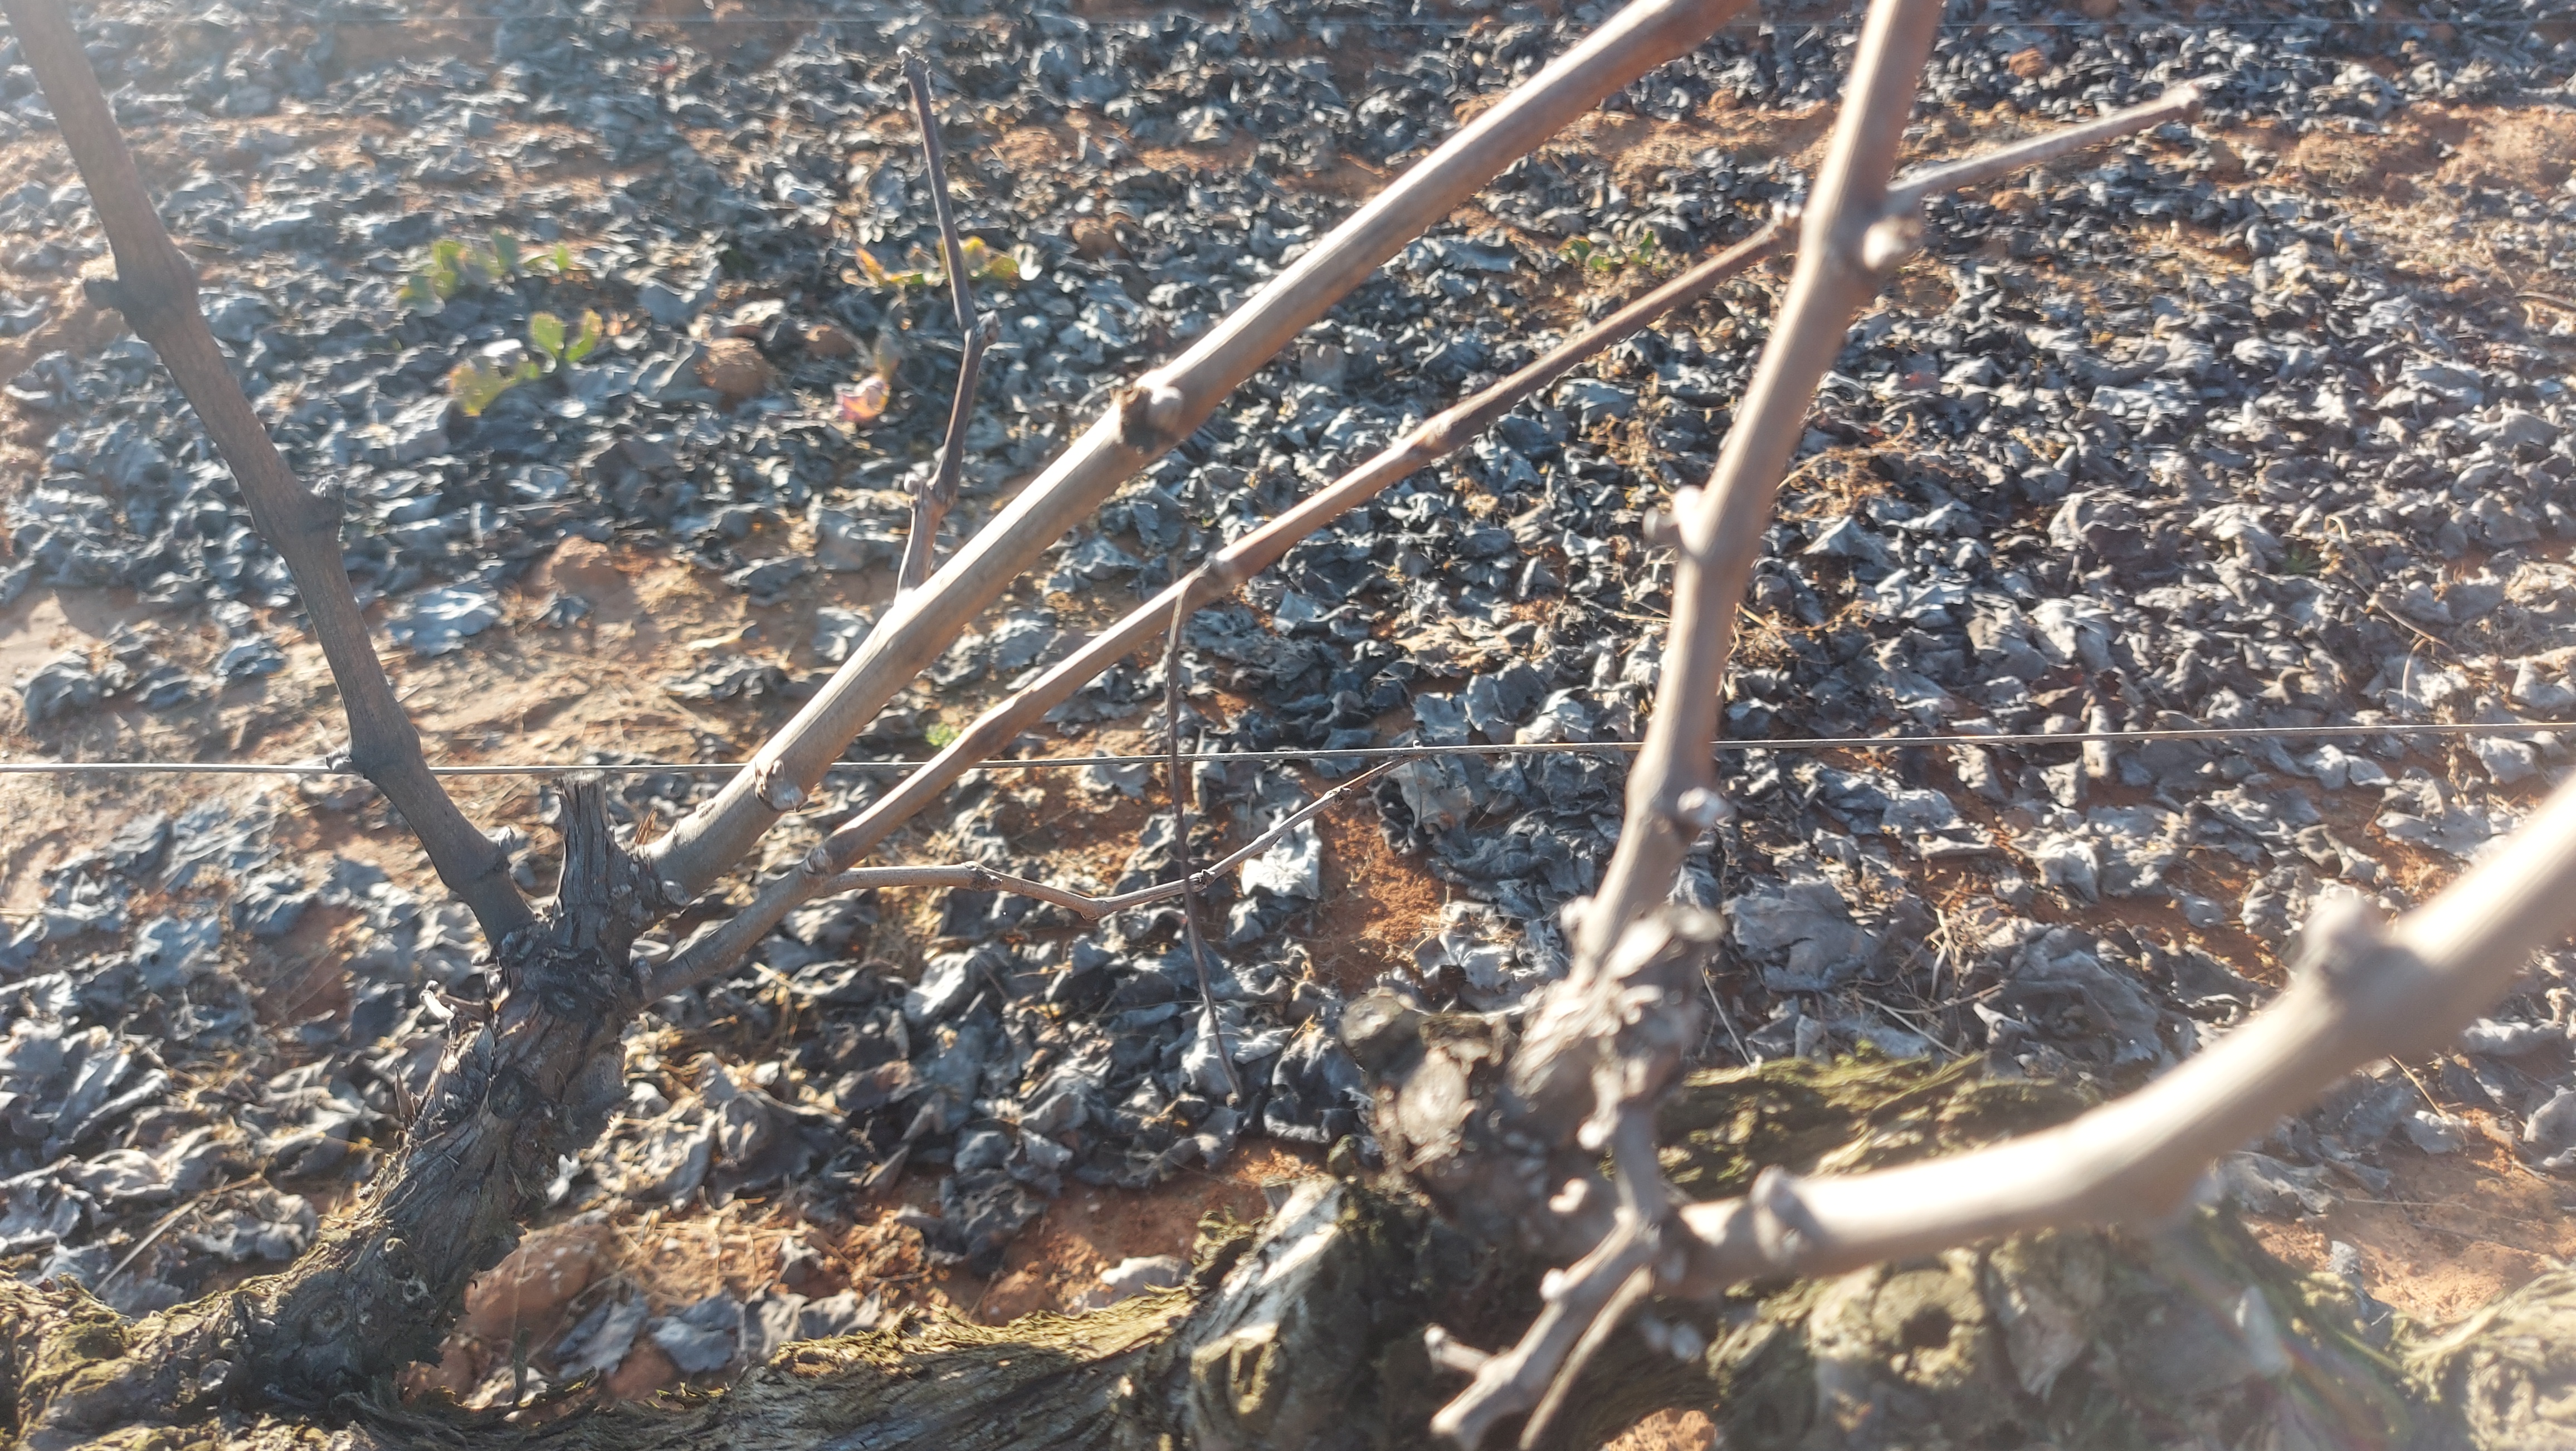
Unpruned shoots: 5
Pruned shoots: 0
Trunks: 1